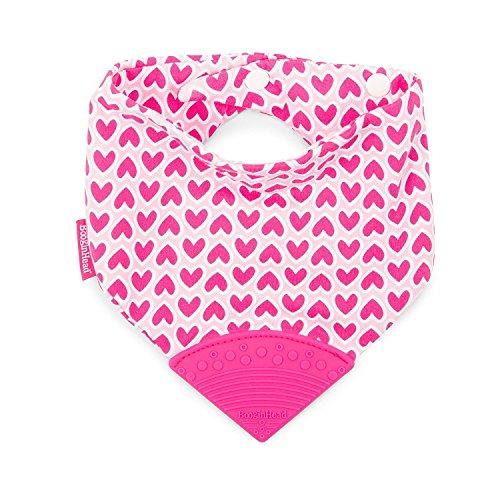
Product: BooginHead Baby Newborn Cotton Bandana Teether Bib, Hearts Pink
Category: Baby Products | Baby Care | Pacifiers, Teethers & Teething Relief | Teethers
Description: MULTI-PURPOSE - Bandana Teether Bib has a food-grade silicone teether that gently massages tender gums.
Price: $8.96